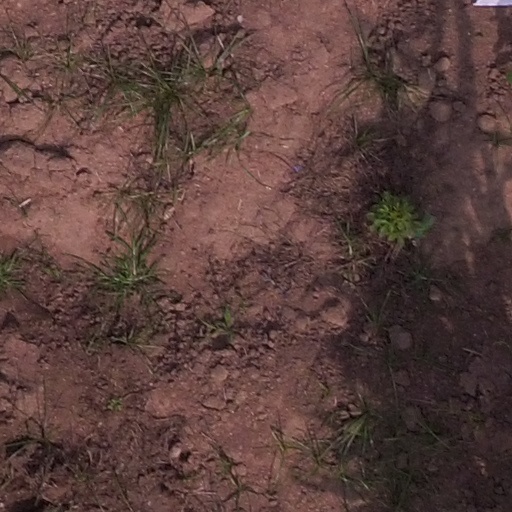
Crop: maize; corn